Donbas separatism

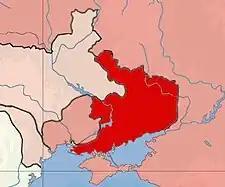
Donetsk–Krivoy Rog Soviet Republic

On Saturday, December 9, in the room of the Noble Assembly in Kharkov III opened an extraordinary congress of Soviets Donetsk-Krivoy Rog area, which was hastily assembled in order to discuss the relation to the Central Rada and the "Ukrainian question." According to the author of the foreword to the materials on the trees and shrubs in the "Annals of the Revolution» X. Myshkis, among other things, the congress "had to decide on the organization of the republic" - the Donetsk-Krivoy Rog republic.